1930 Pittsburgh Panthers football team

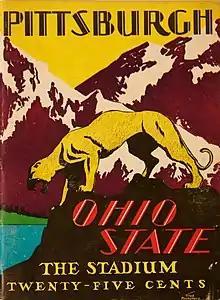
Program for November 15, 1930 Pitt vs. Ohio State game

On October 11, the Panther football team traveled to Cleveland to meet the Red Cats of Western Reserve. This was the first meeting on the gridiron between these two schools. The game was scheduled through the effort of Karl Davis, former Pitt graduate manager of athletics, who now occupied the same position at Western Reserve. The Western Reserve football team was led by fifth-year coach Gordon Locke.